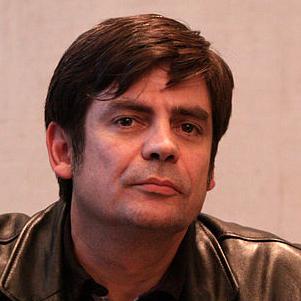
Age: 49